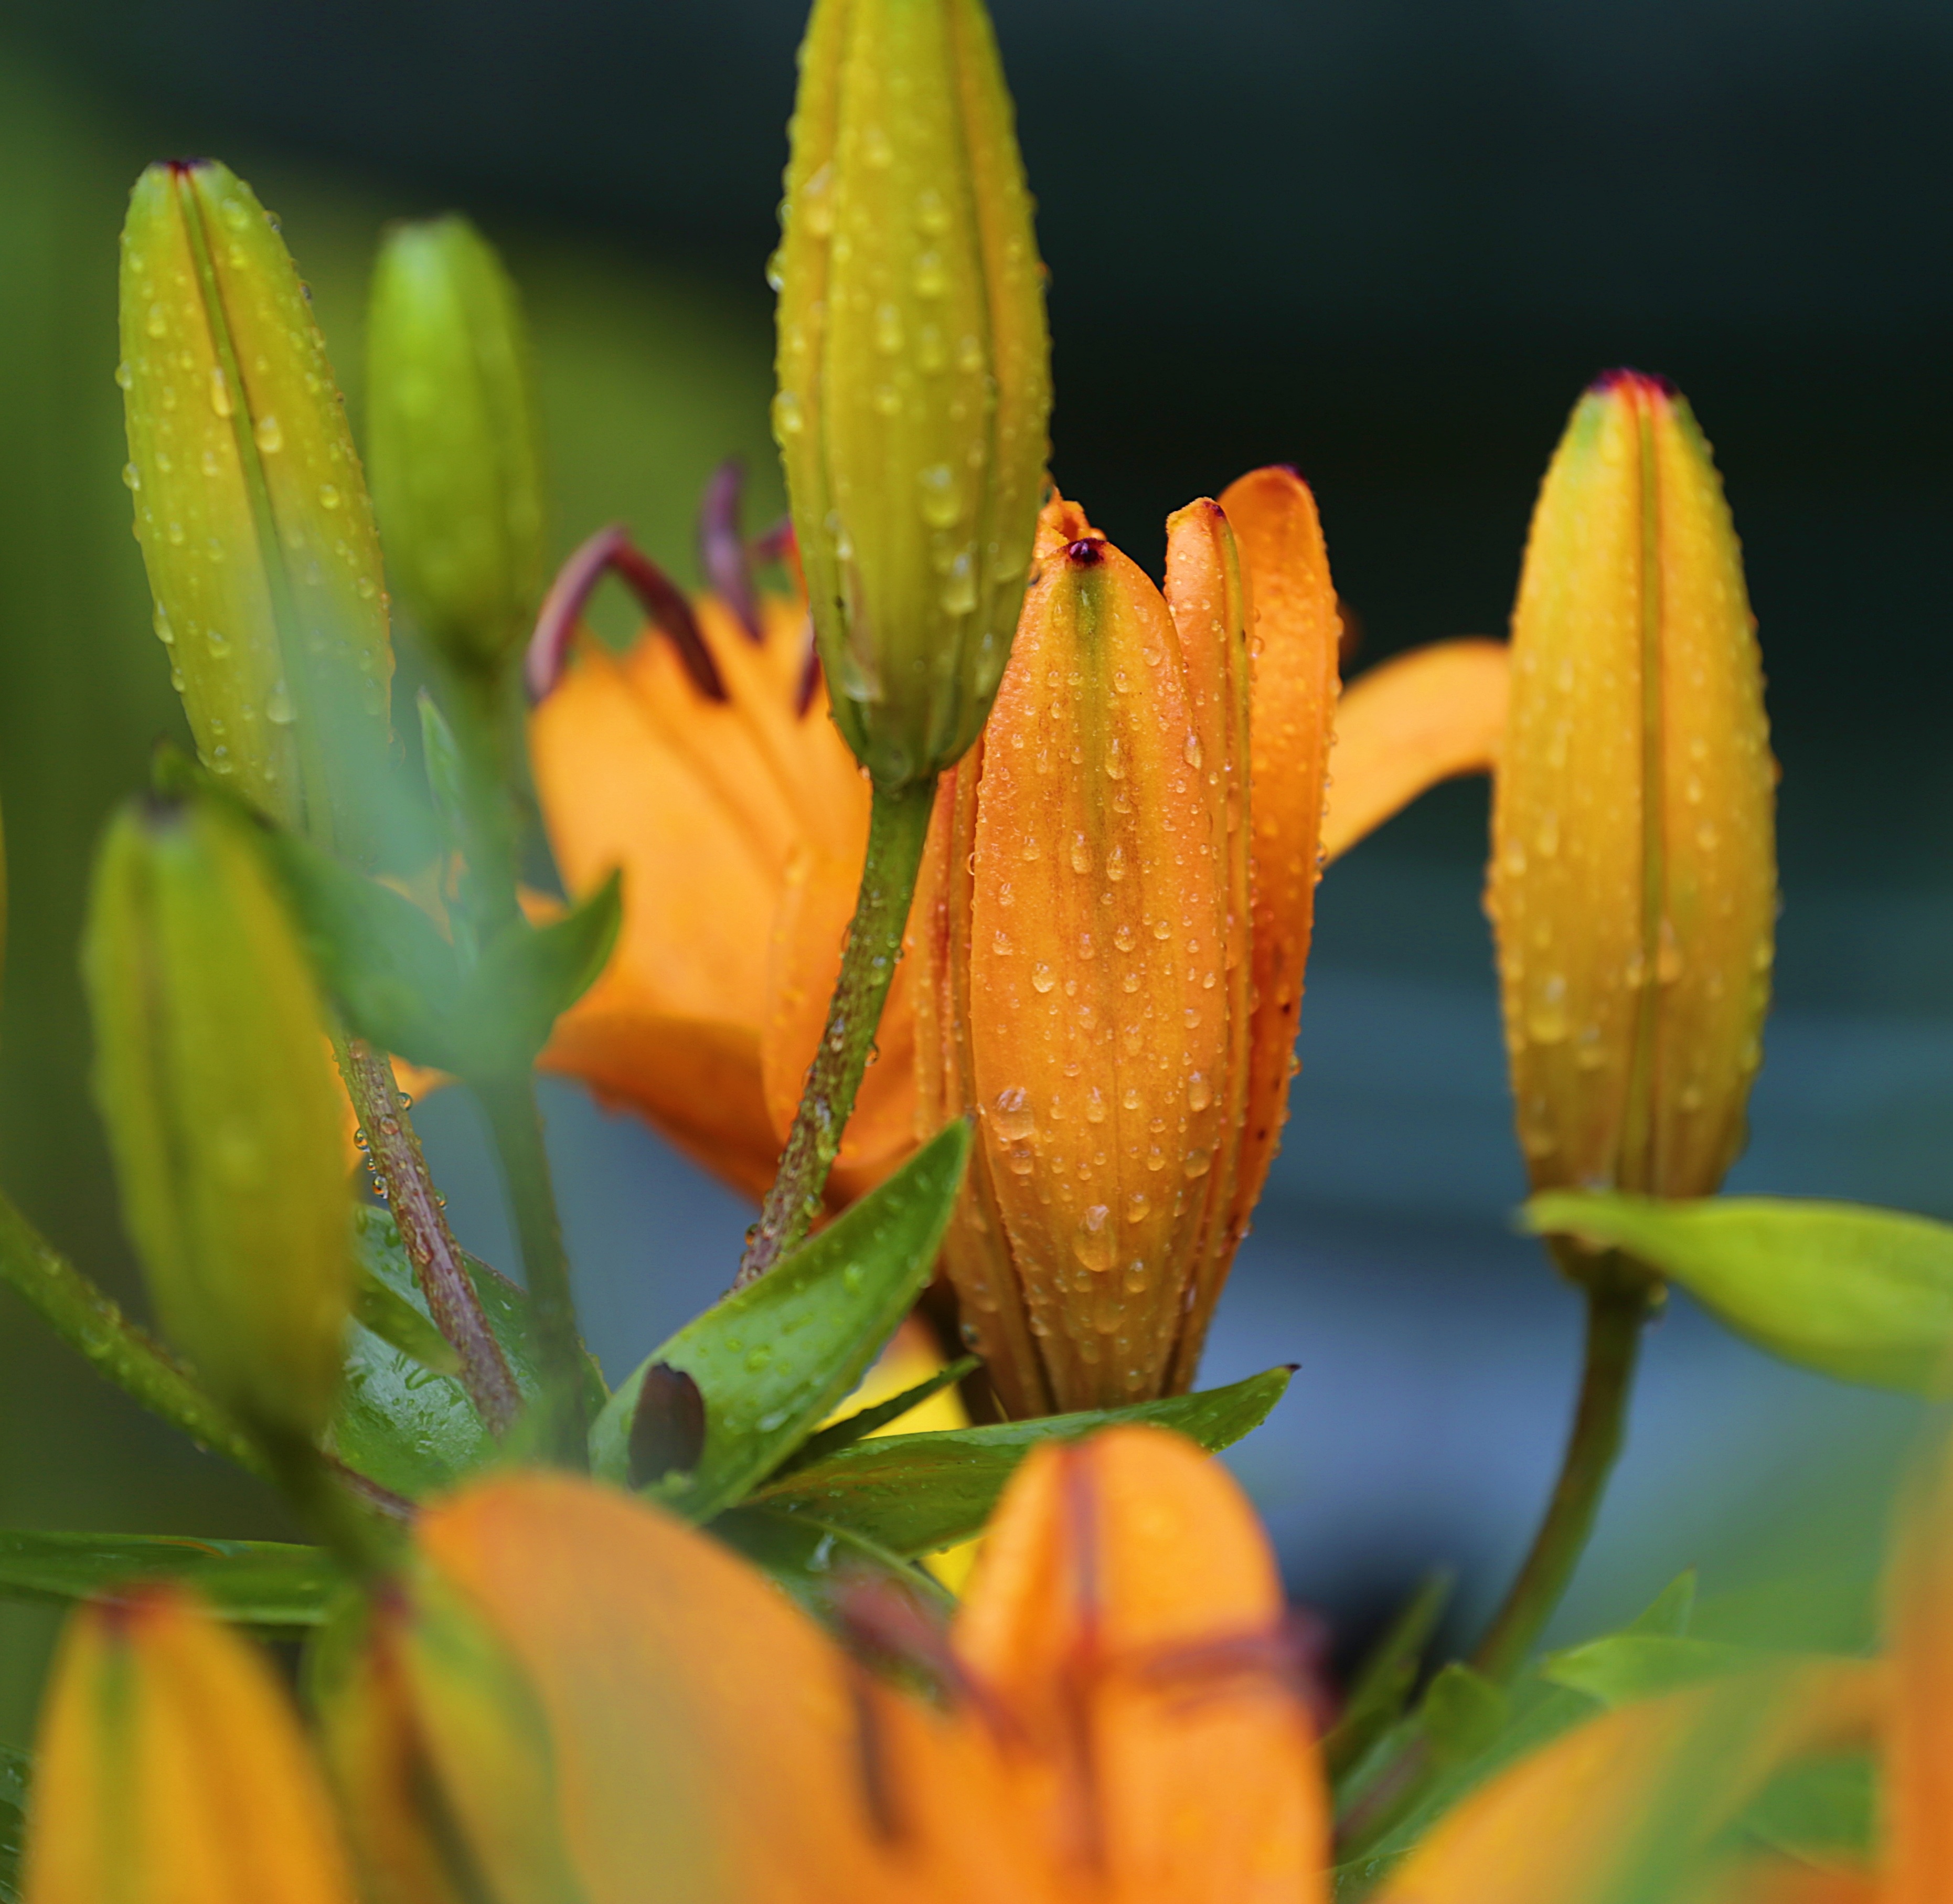
nature, plant, leaf, flower, bloom, isolated, orange, spring, red, botany, yellow, garden, closeup, flora, water lily, wildflower, flowers, flower bed, close up, sheet, leaves, july, illustration, petals, shrub, lotus, beauty, beautiful, day, lily, bud, macro photography, summer flowers, day lily, garden flower, beautiful flower, flowering plant, beautiful flowers, in the summer of, landscape decoration, plant stem, land plant